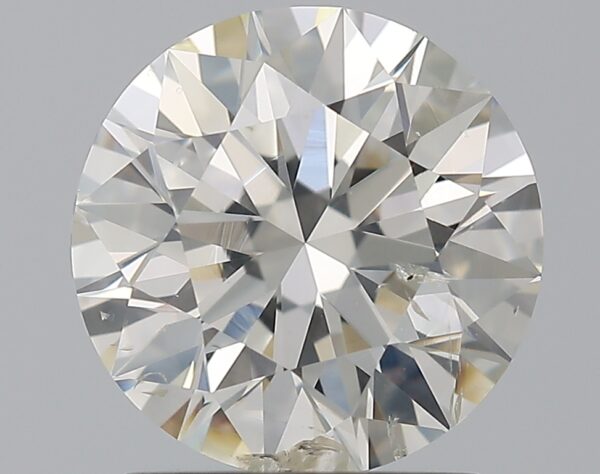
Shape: round
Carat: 1.7
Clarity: SI2
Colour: H
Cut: EX
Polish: EX
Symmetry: EX
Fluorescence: N
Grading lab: IGI
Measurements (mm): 7.65 x 7.6 x 4.76